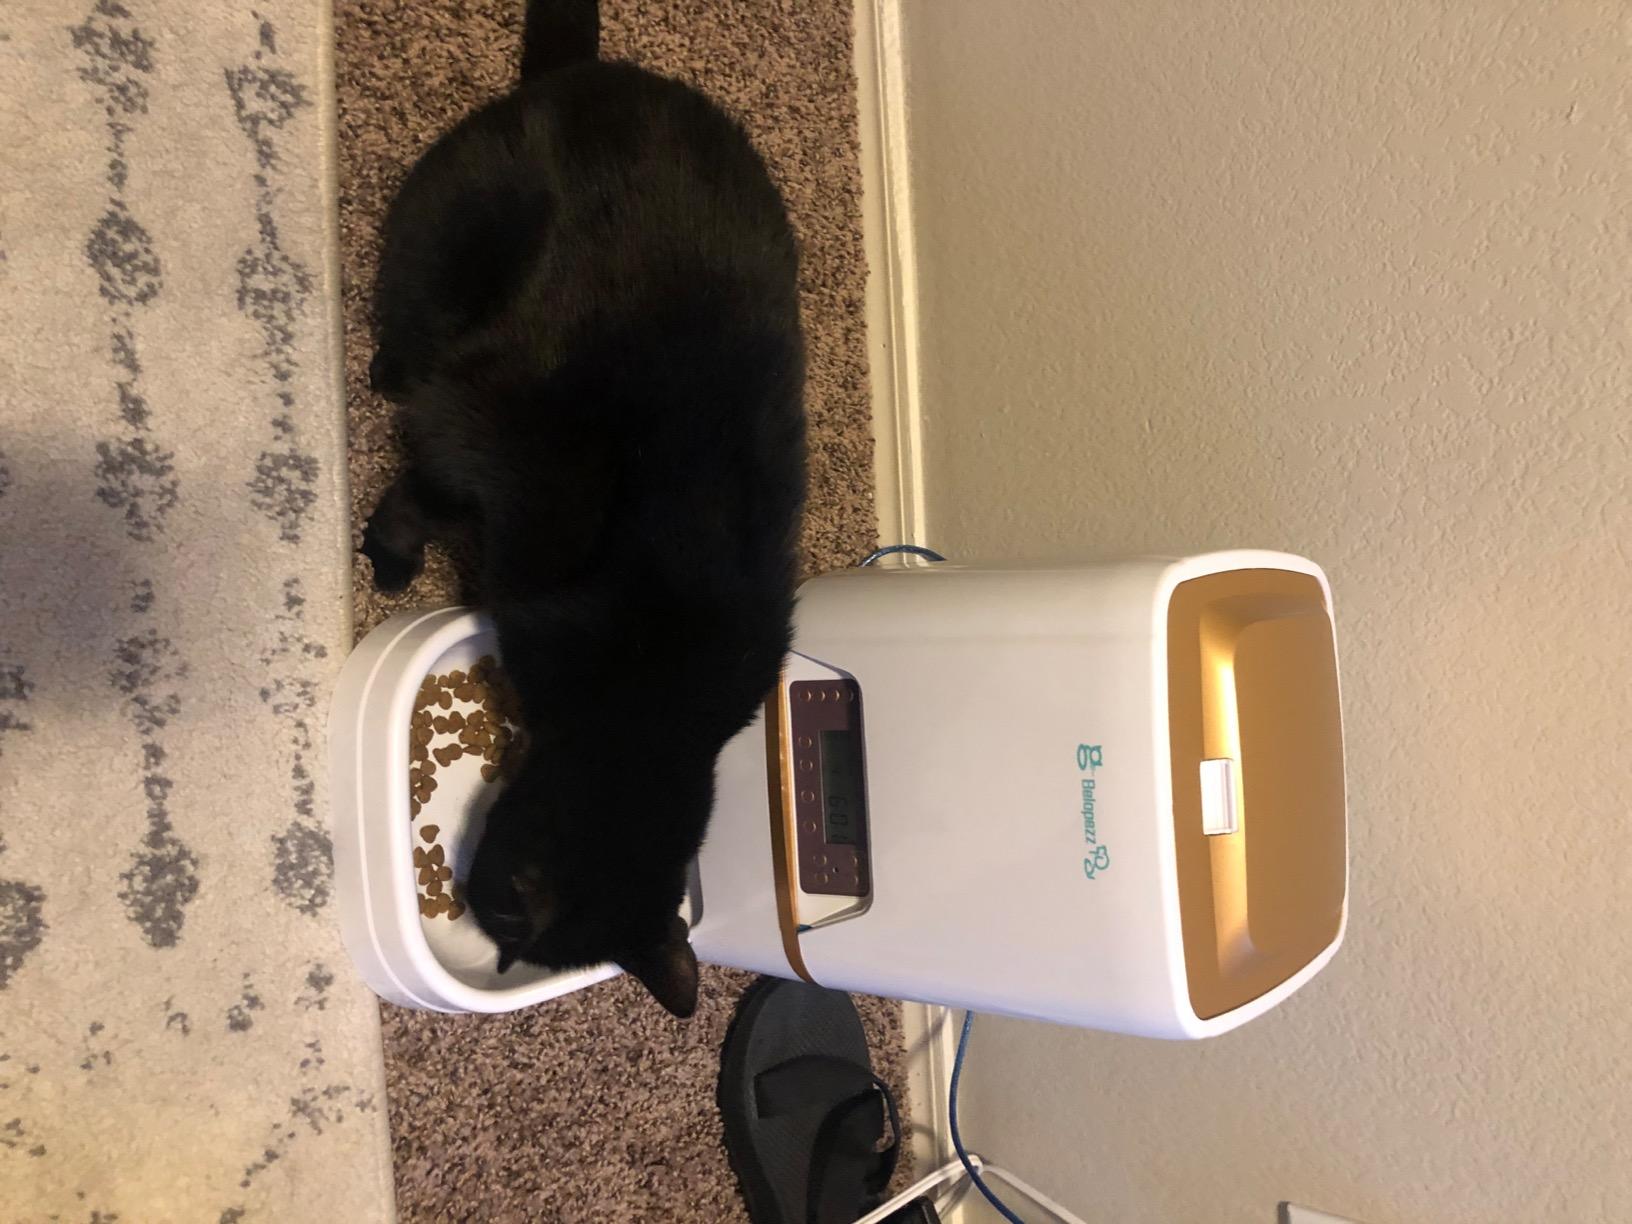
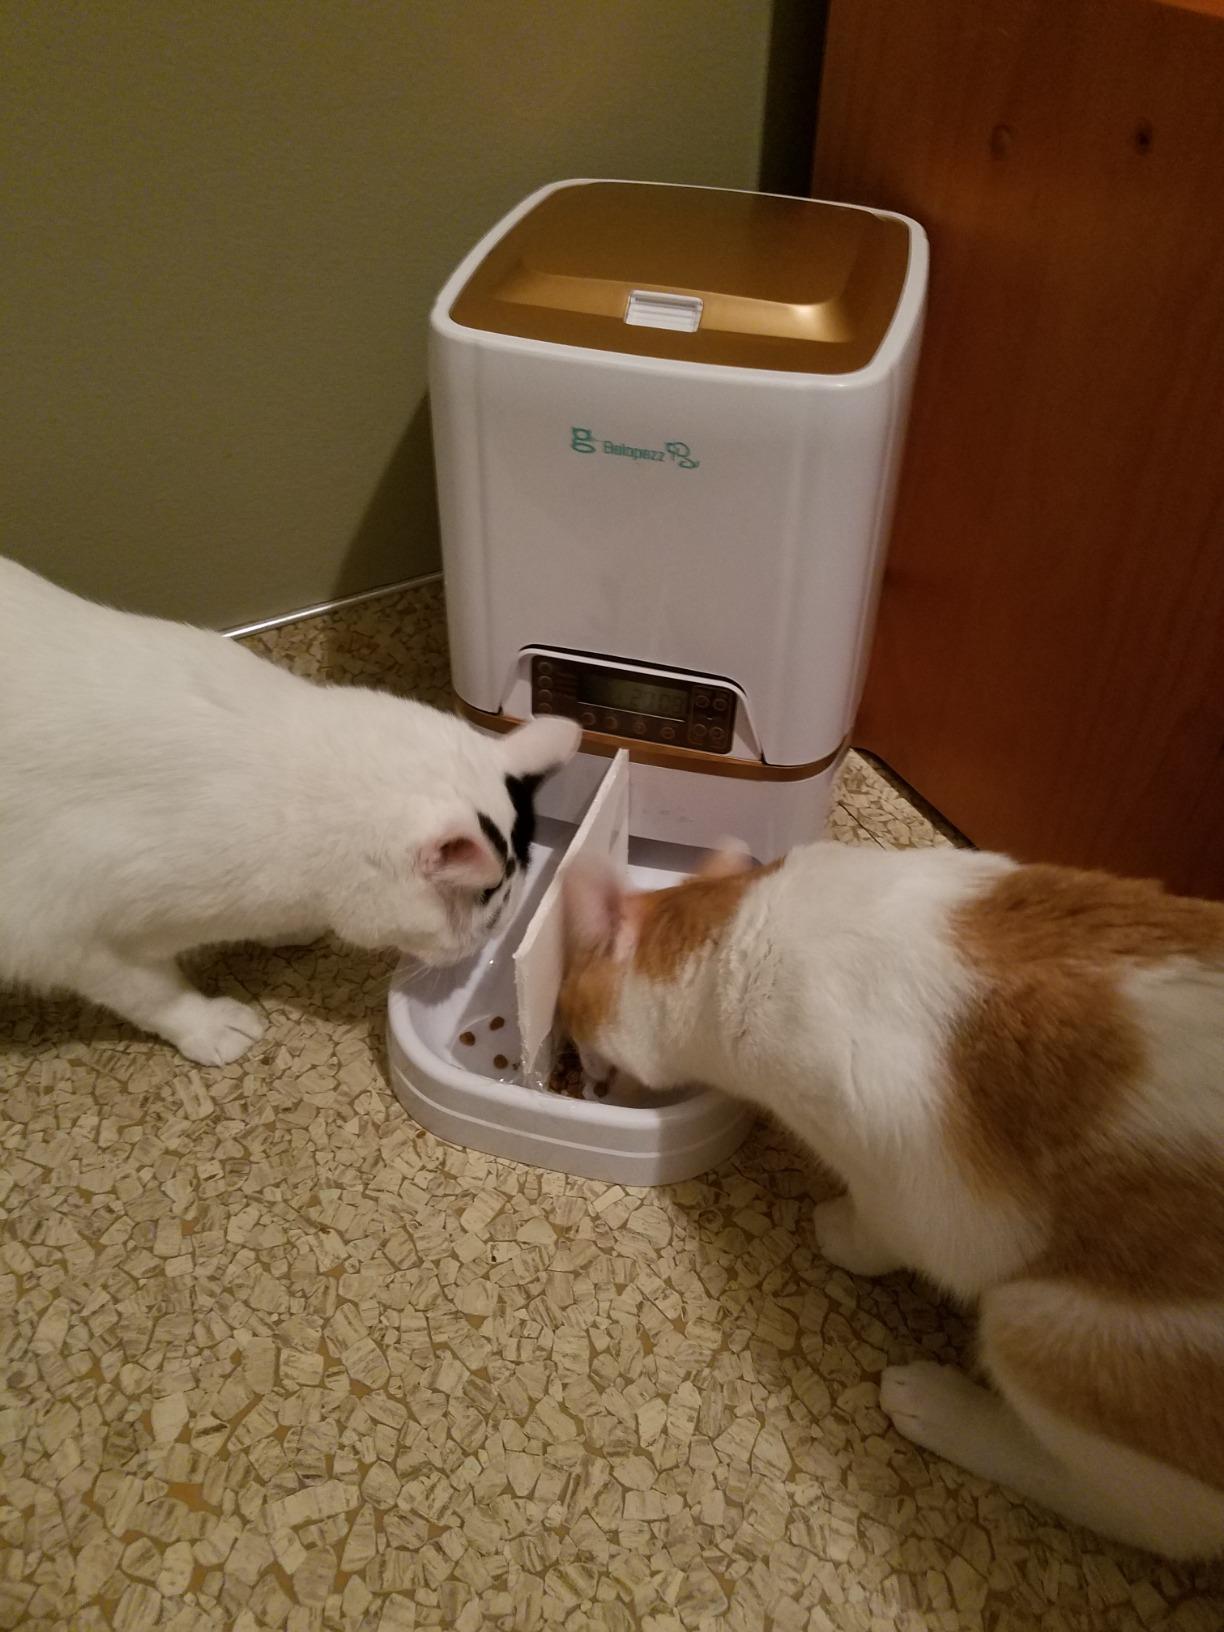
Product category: items_feeder
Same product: yes